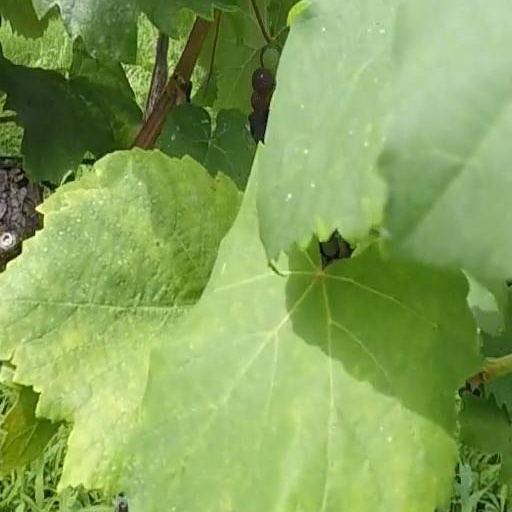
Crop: grape